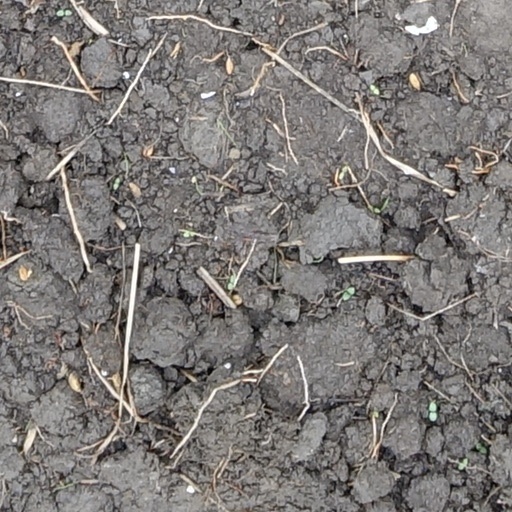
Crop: wheat